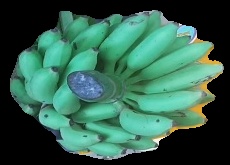
Variety: elakki-bale
Grade: grade2